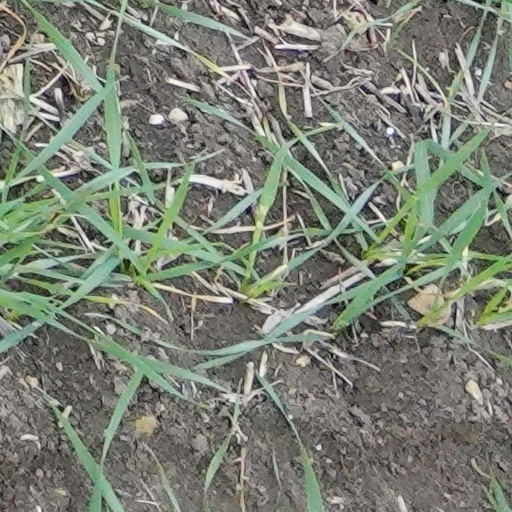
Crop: wheat